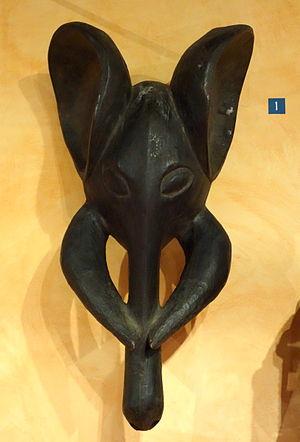
Les Bali sont un peuple d'Afrique centrale établi au Cameroun, principalement dans la Région du Nord-Ouest. C'est l'une des populations du Grassland, mais contrairement à leurs voisins, ils ne sont pas d'ascendance tikar. Quelques communautés vivent également au Nigeria.